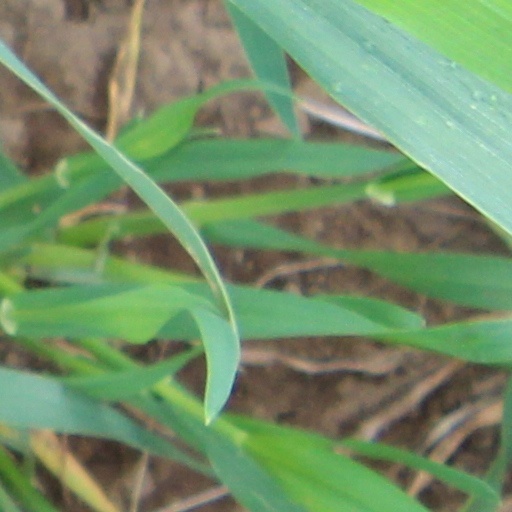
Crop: wheat